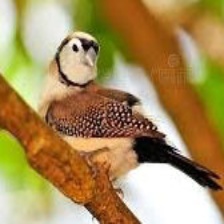
Species: DOUBLE BARRED FINCH
Scientific name: TAENIOPYGIA BICHENOVII
ImageNet parent category: house_finch